Vinsobres

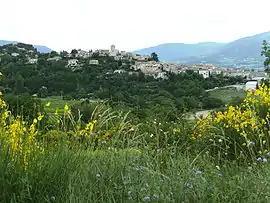
Vinsobres seen from the west

Vinsobres is a commune in the Drôme department in the Auvergne-Rhône-Alpes region in southeastern France.